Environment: real
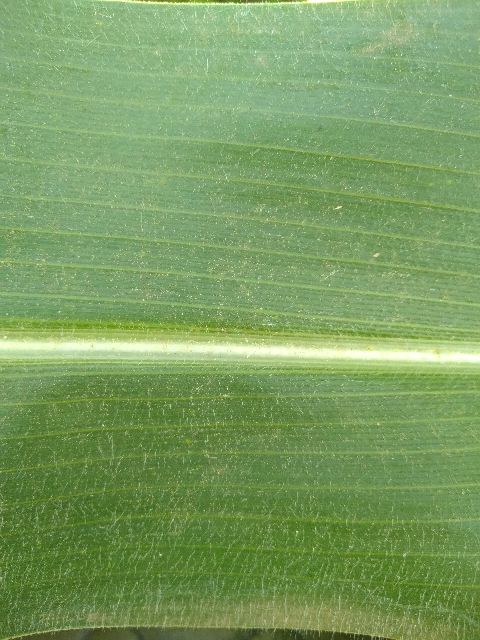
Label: healthy